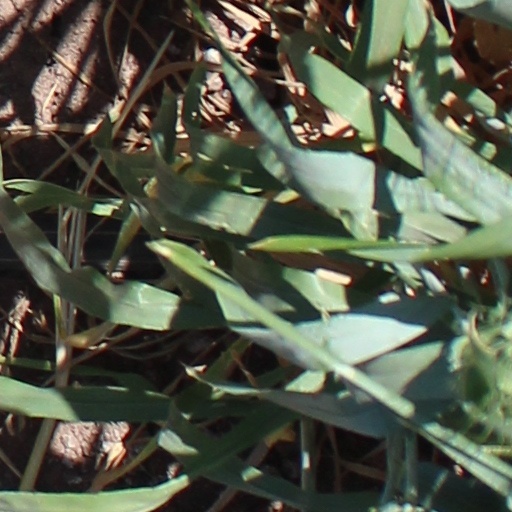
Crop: wheat